Shkodër County

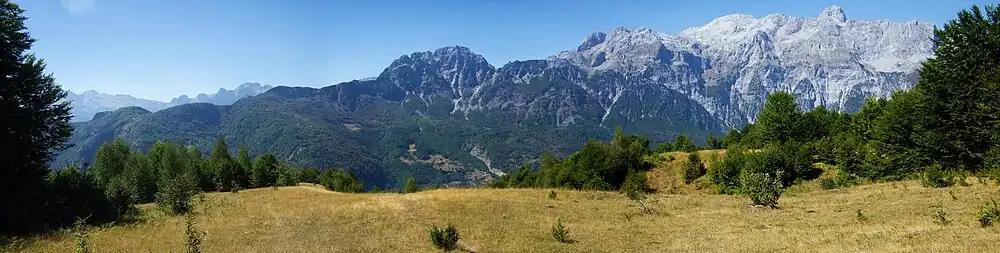
The eastern section of the Radohima mountain massif inside the Albanian Alps.

Shkodër is one of 12 counties of Albania, located in the west of the Northern Region. It lies between latitudes 42° N, and longitudes 20° E. The county area is and the second largest county by area in Albania and the largest in the Northern Region. It is limited to the counties of Kukës to the northeast and east, Lezhë to the southeast and south, the country of Montenegro in the north and the Adriatic Sea in the southwest.